Courtenay, Isère

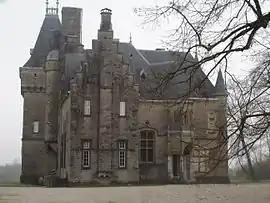
The

Courtenay is a commune in the Isère department in southeastern France.